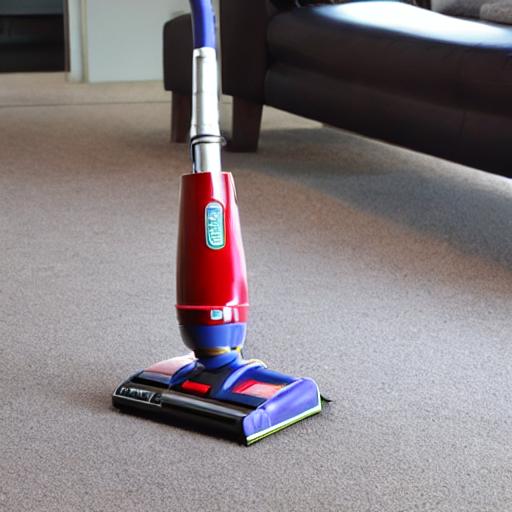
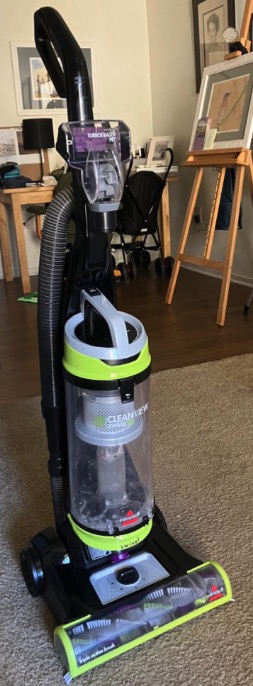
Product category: items_vacuum
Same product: no